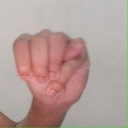
अक्षर: म